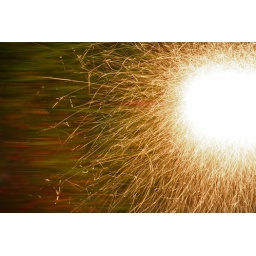
A sparkler standing in grass, the foreground is lit slightly with a red torch.